Sino-Indian border dispute

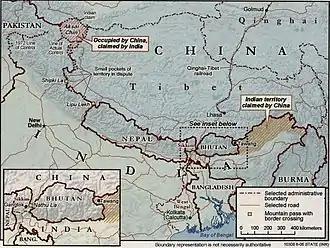
Line of Actual Control between China and India (map by the CIA)

The Sino–Indian border dispute is an ongoing territorial dispute over the sovereignty of two relatively large, and several smaller, separated pieces of territory between China and India. The territorial disputes between the two countries stem from the legacy of British colonial-era border agreements, particularly the McMahon Line in the eastern sector, which was drawn in 1914 during the Simla Convention between British India and Tibet but was never accepted by China. In the western sector, the dispute involves Aksai Chin, a region historically linked to the princely state of Jammu and Kashmir but effectively controlled by China after the 1962 war. The lack of mutually recognized boundary agreements has led to ongoing tensions and occasional military clashes.